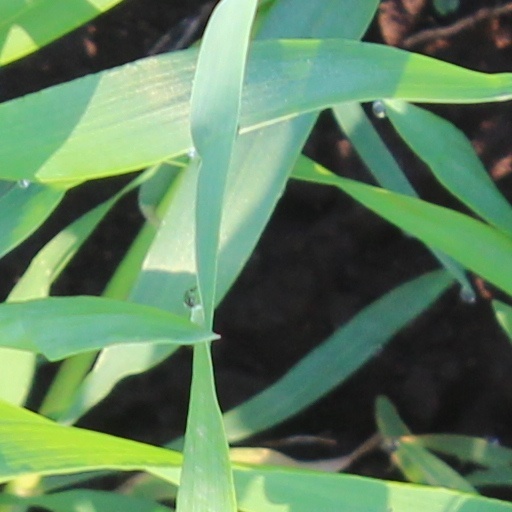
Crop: wheat